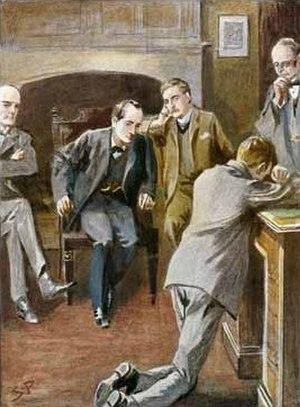
Les Trois Étudiants, aussi traduite Aventure de trois étudiants, est l'une des cinquante-six nouvelles d'Arthur Conan Doyle mettant en scène le détective Sherlock Holmes. Elle est parue pour la première fois dans la revue britannique Strand Magazine en juin 1904, avant d'être regroupée avec d'autres nouvelles dans le recueil Le Retour de Sherlock Holmes.